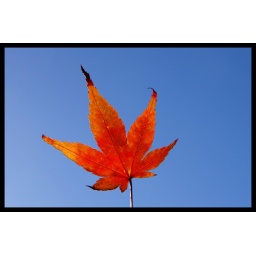
Maple leaf against the blue of a beatiful fall afternoon sky